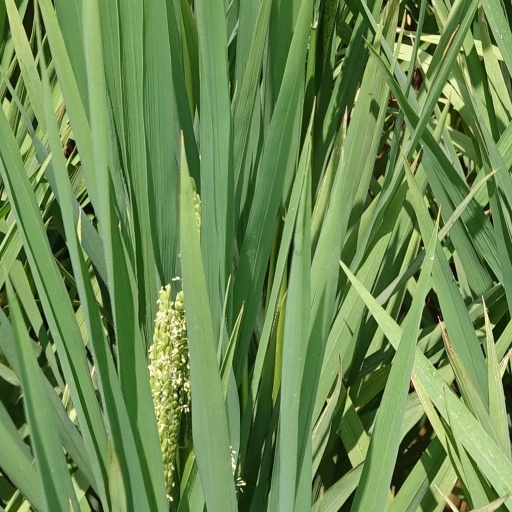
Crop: rice